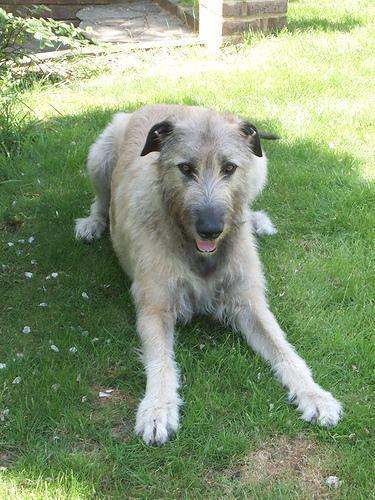
Irish_wolfhound